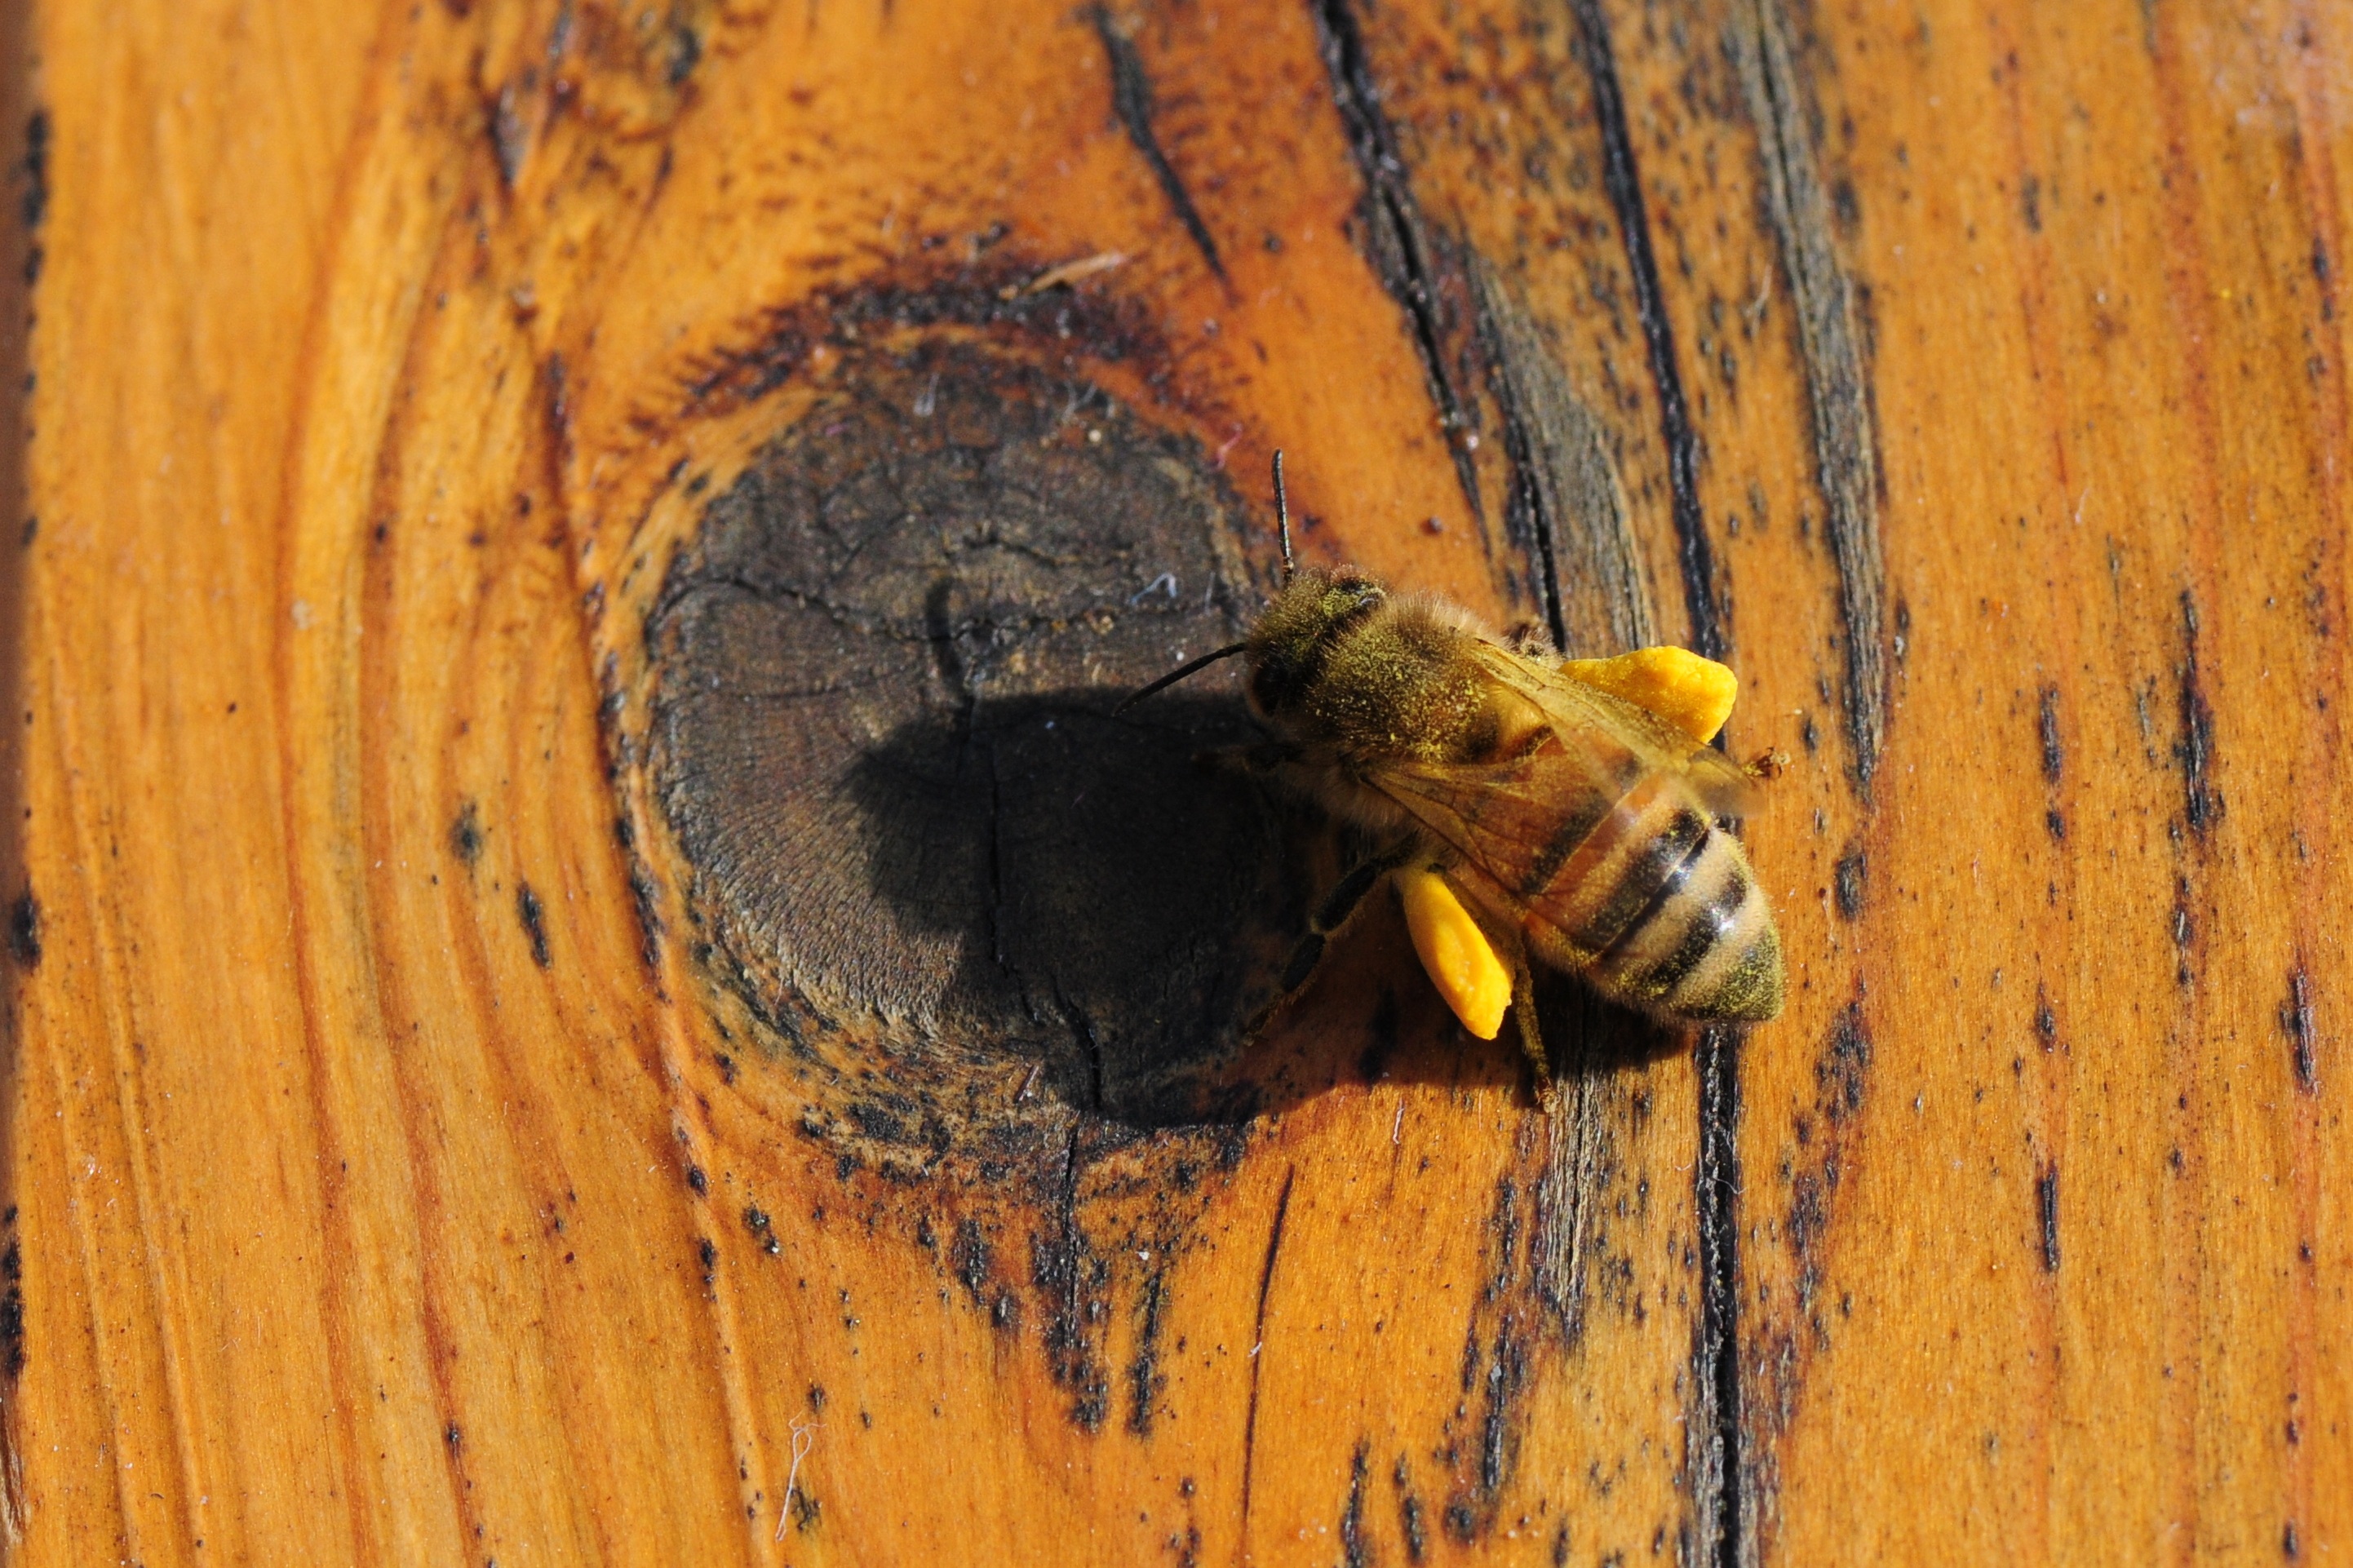
nature, wood, leaf, summer, wildlife, pollen, pollination, insect, macro, fauna, invertebrate, close up, bee, hornet, wasp, macro photography, honey bee, bee pollen, membrane winged insect